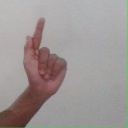
अक्षर: ळ